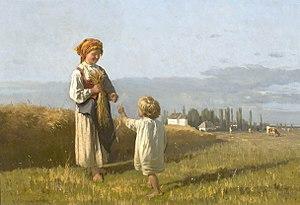
Władysław Szerner était un peintre polonais.